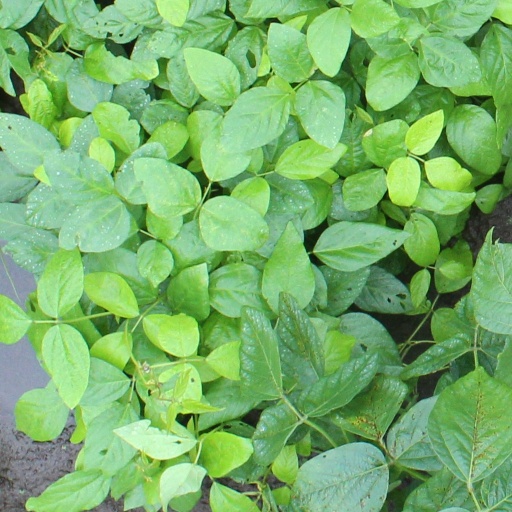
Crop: soybean